Bloemgracht

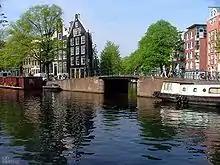
De Kees de jongenbrug, Prinsengracht entrance to Bloemgracht in the Jordaan

The Kees de Jongenbrug (Bridge No. 123, corner Bloemgracht / Prinsengracht) and the Rosa Overbeek Bridge (Bridge No. 121, corner Tweede Leliedwarsstraat) are named after characters in the work of writer Theo Thijssen, for whom there is a museum in Eerste Leliedwarsstraat.